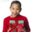
Label: girl